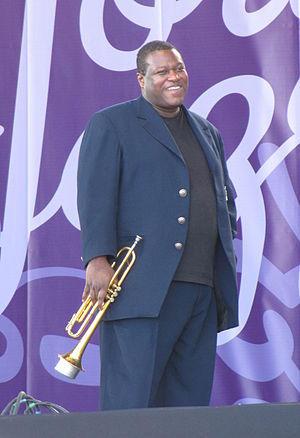
Wallace Roney
Wallace Roney var en amerikansk trompetist.